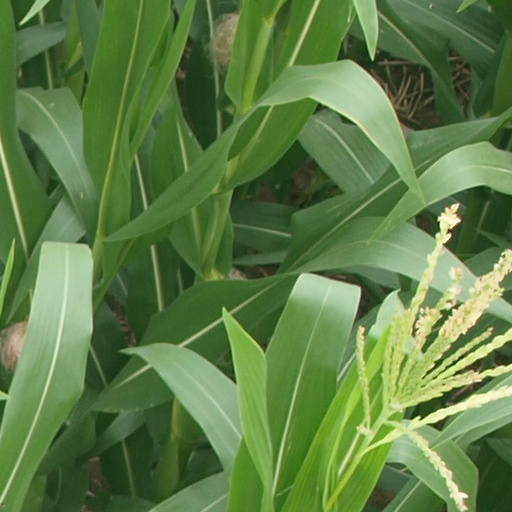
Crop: maize; corn